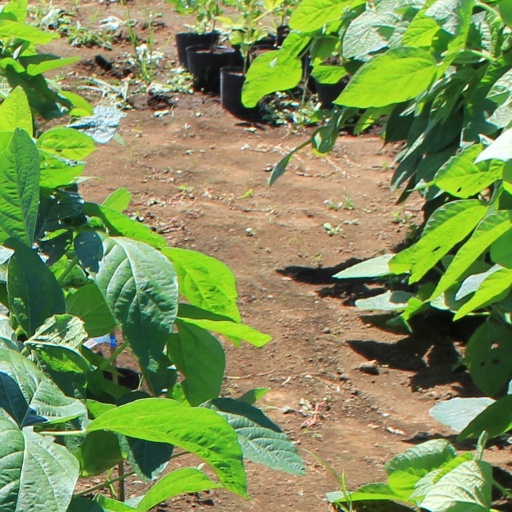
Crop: soybean